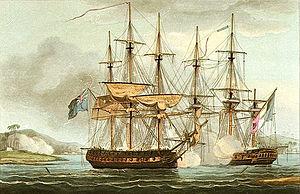
La classe Hébé est une série de six frégates lancées par la France entre 1782 et 1793. Ce sont des frégates de 18 portant 38 canons.